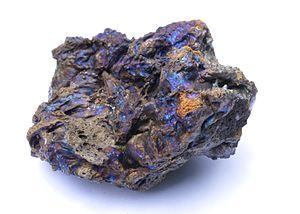
Scorie basaltique (environ 8 cm de large) provenant de l'île Amsterdam